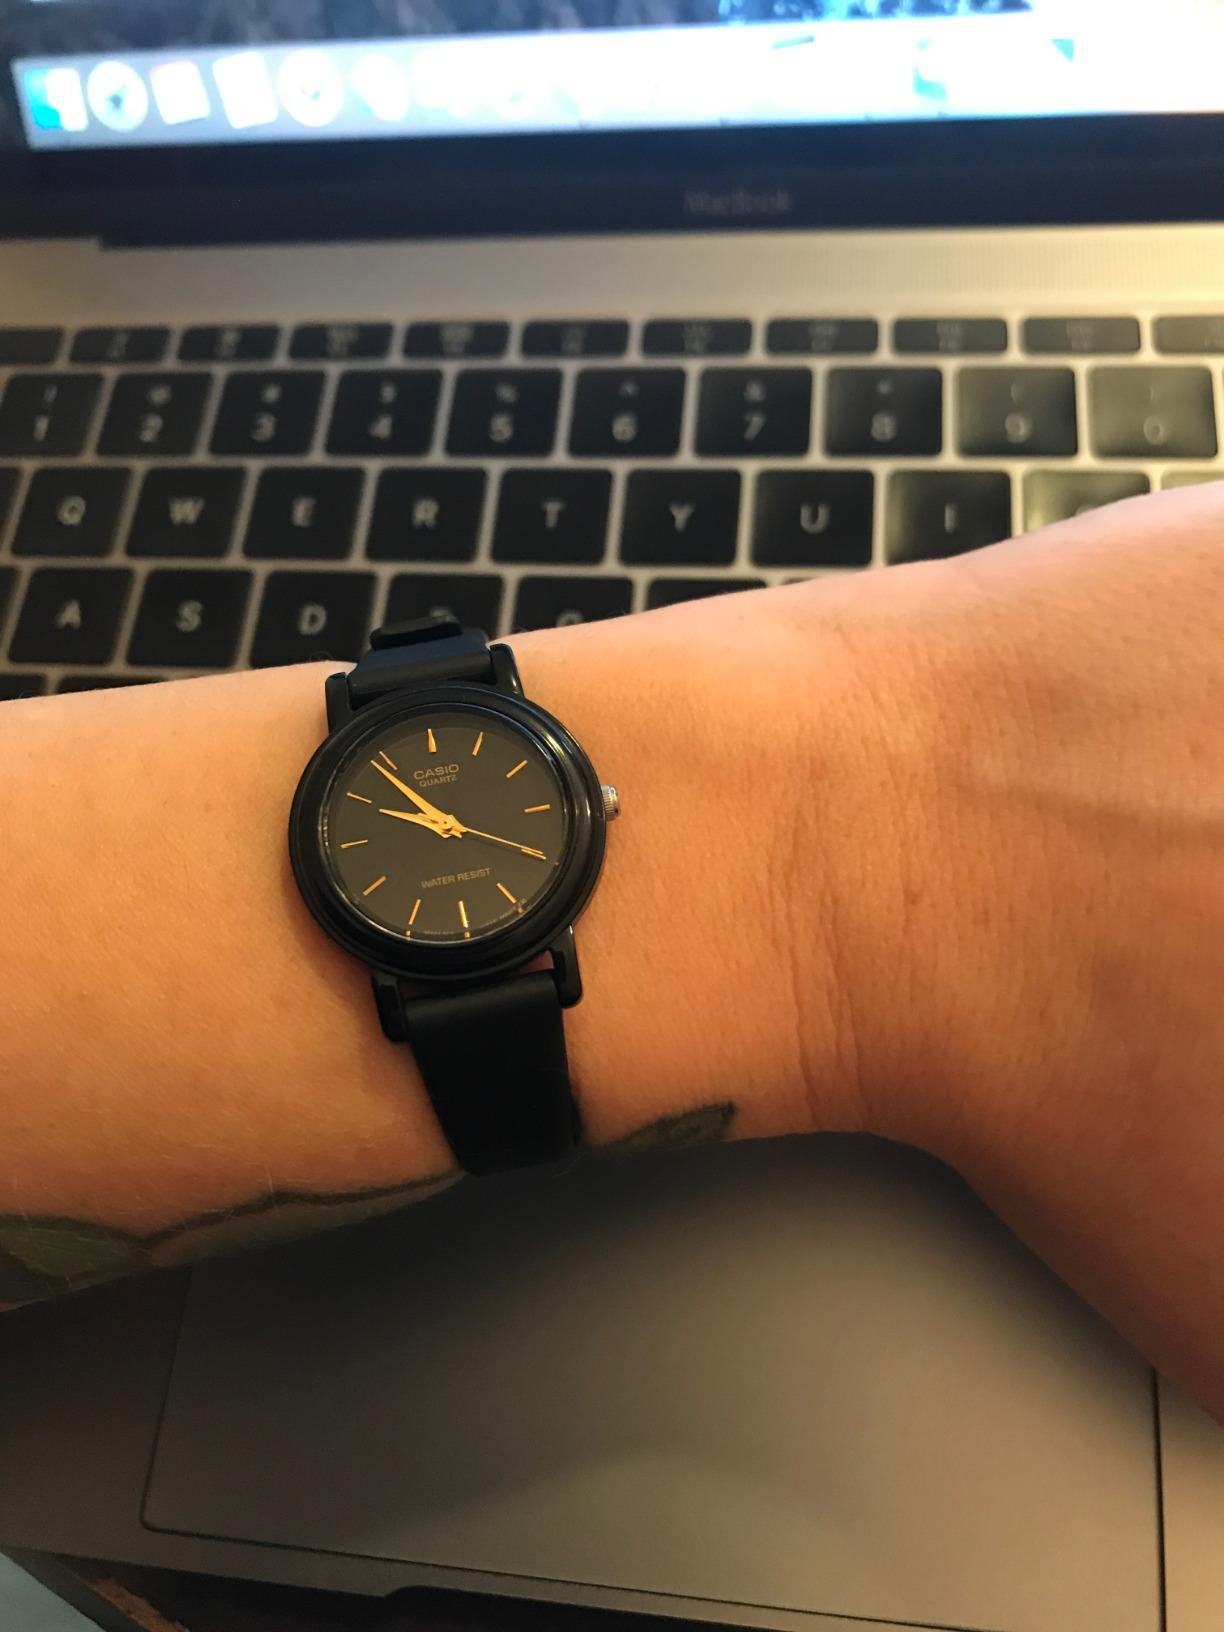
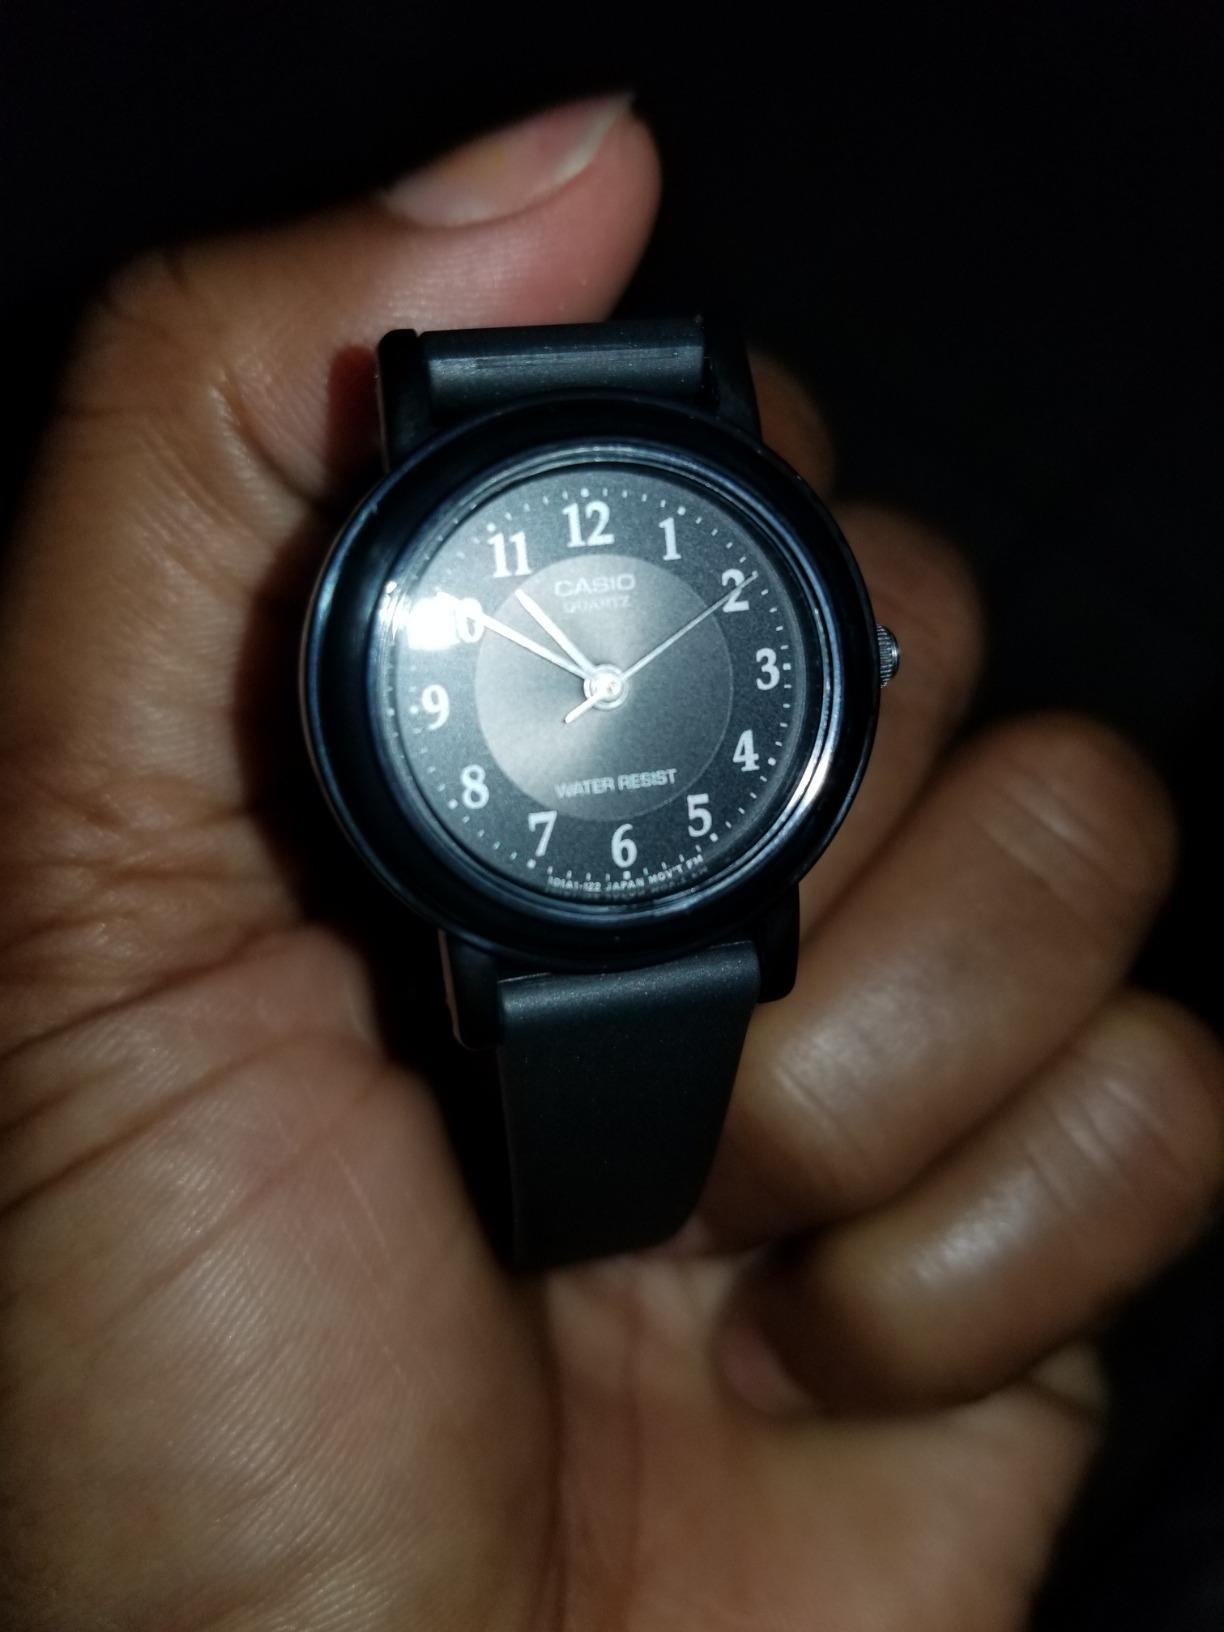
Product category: accessories_watch
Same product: no